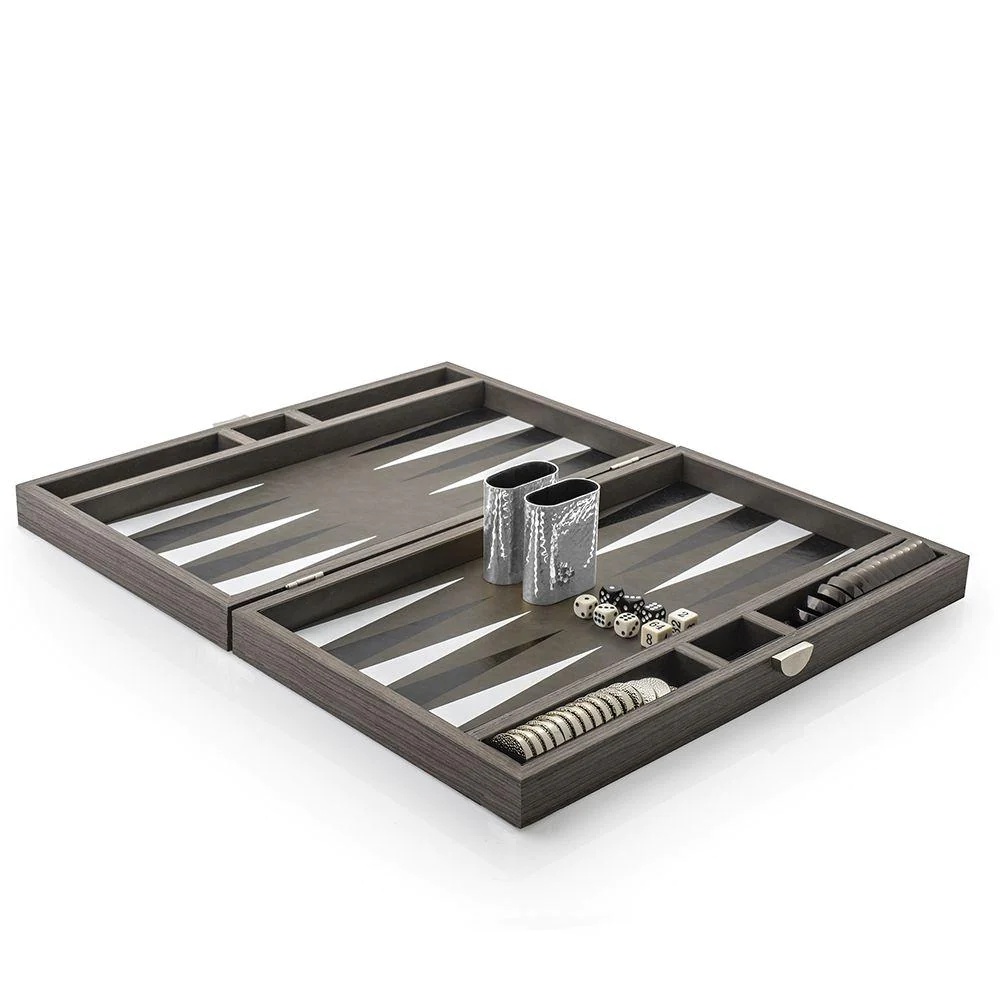
Michael Aram Backgammon
Board Open 23.25"L x 17.5"W x 1.25"H Board Closed 11.5"L x 17.5"W x 2.5"H Wood Suede Nickelplate Black Nickelplate
Brand: Michael Aram
Category: Toys & Games > Games > Blackjack & Craps Sets